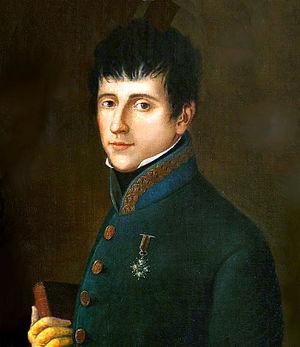
Rafael del Riego y Flórez, né le 9 avril 1784 ou le 24 octobre 1785 à Tineo et mort le 7 novembre 1823 à Madrid, est un général espagnol et un homme politique libéral. Il donna son nom au célèbre hymne du XIXᵉ siècle, connu comme Himno de Riego, adopté par les libéraux pendant la monarchie constitutionnelle, et plus tard, par les républicains espagnols.
Antonio Amador José Nariño y Bernardo Álvarez del Casal, né le 9 avril 1765 à Santafé de Bogota et mort le 13 décembre 1823 à Villa de Leyva, est un homme d'État, militaire et journaliste néo-grenadin. Issu d'une riche famille créole de Bogota, il est l'un des précurseurs de l'émancipation des colonies américaines de l'empire espagnol et devient l'un des héros de l'indépendance de la Colombie.
Un pronunciamiento est un procédé par lequel l’armée se déclare contre le gouvernement en place dans le but de le renverser.
Himno de Riego est l'hymne officiel du Triennat libéral, de la Première République espagnole conjointement avec la Marcha Real, et de la Seconde République espagnole ; il doit son nom au général Rafael del Riego.